Governorates of Italian East Africa

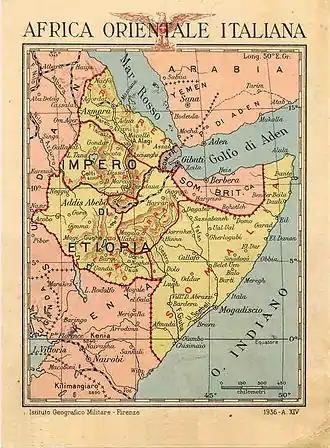
Map showing Italian East Africa, with the borders of the governorates. (Note the smaller Addis Abeba Governorate before it became the Scioa Governorate)

The Italian colony of Italian East Africa was composed of six governorates which made up the first level of country subdivisions for the colony.